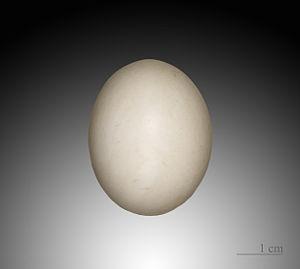
La Tourterelle orientale est une espèce d'oiseaux appartenant à la famille des Colombidés.